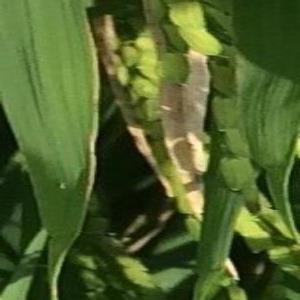
Disease: Bacterialblight